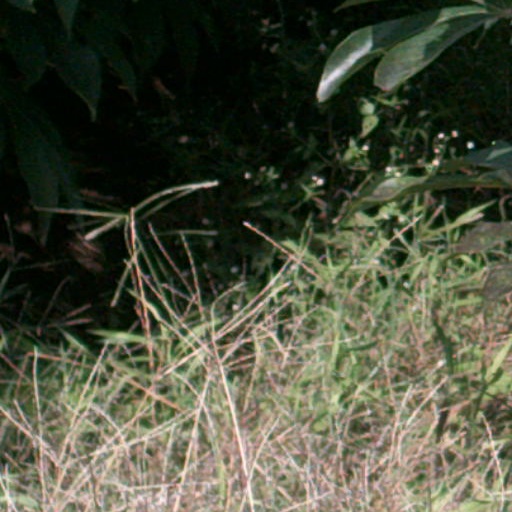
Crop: cassava